Boots Riley

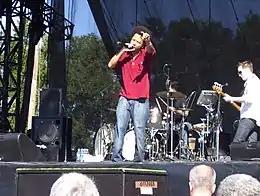

In 1991, Riley founded the political hip hop group The Coup with E-roc. Alongside rappers Spice 1 and Mopreme Shakur (then known as Mocedes), they released a song on a 1991 compilation album called "Dope Like a Pound or a Key", released by Wax That Azz Records. Group DJ Pam the Funkstress joined the following year. Riley was both chief lyric writer and music producer of The Coup's albums.